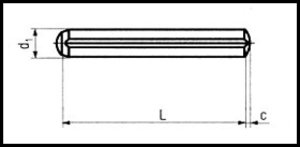
DIN 1473
DIN 1473
DIN 1473
DIN 1473 er en DIN-standard for en kærvstift.